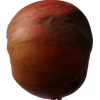
Label: Apple 17